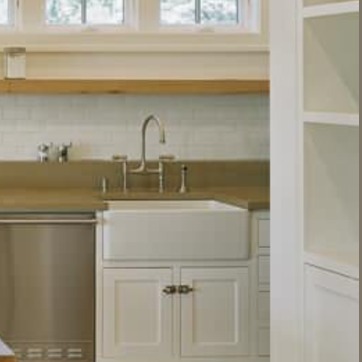
Material: metal